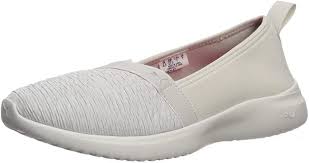
Label: Sneaker